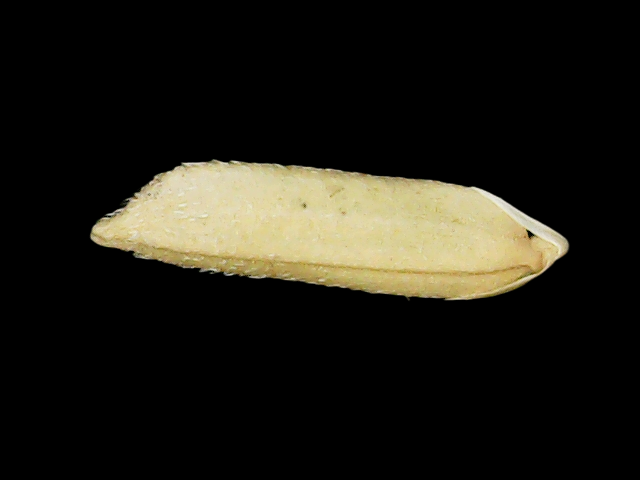
Rice variety: Binadhan26